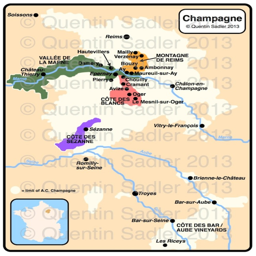
map of beverage -- click for a larger view -- non watermarked versions are available by agreement